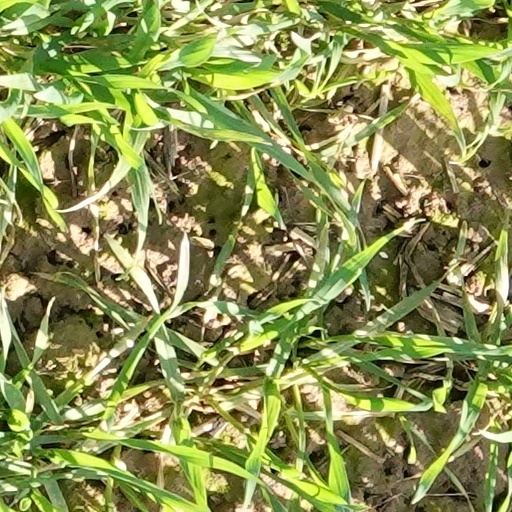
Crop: wheat